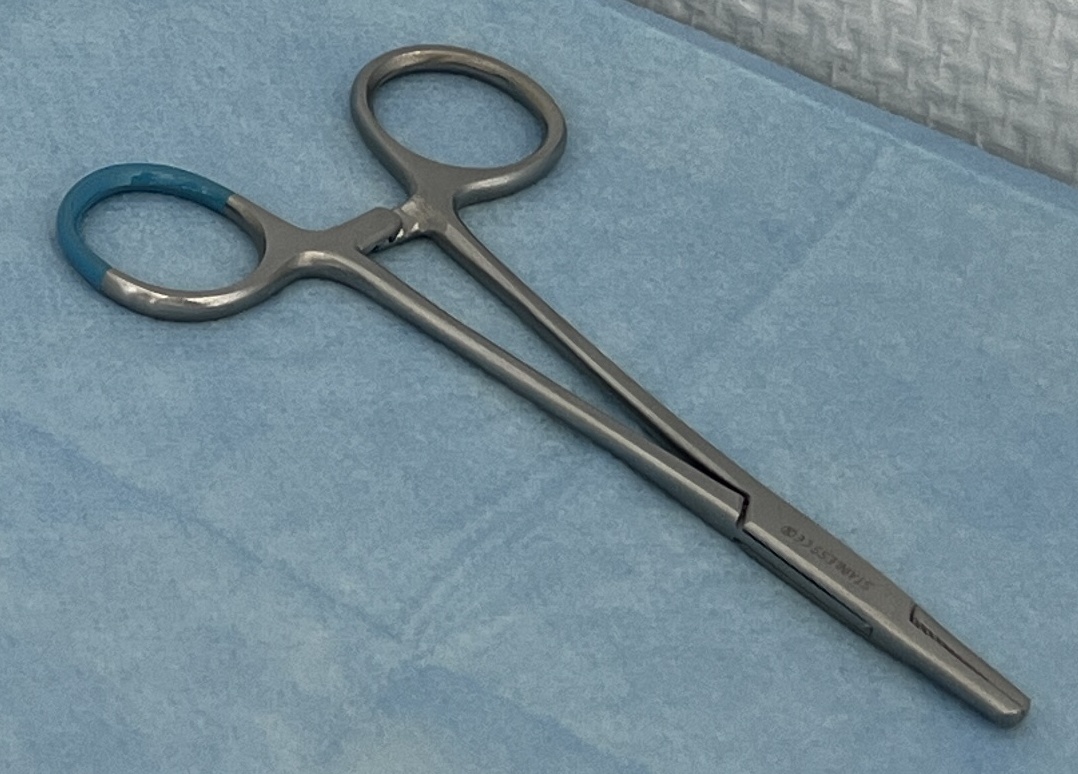
Hinged instrument state: closed